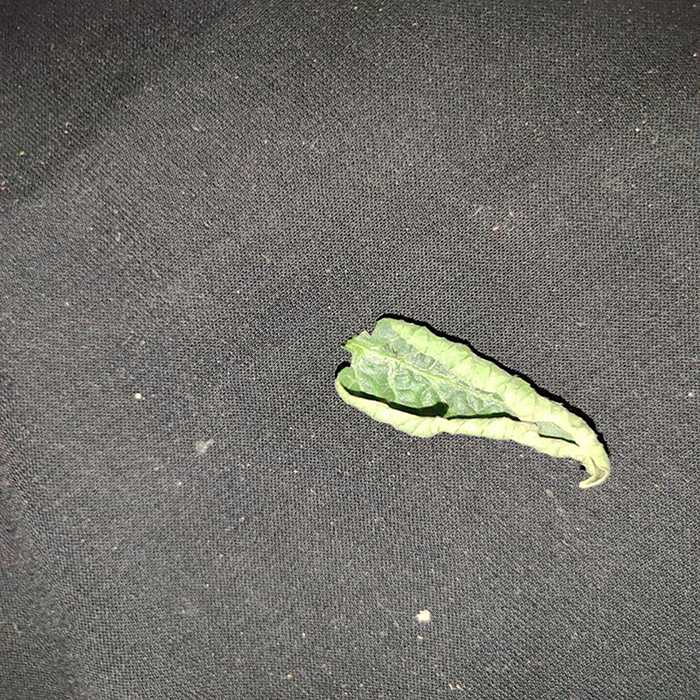
Plant: Tomato
Label: Tomato leaf curl virus